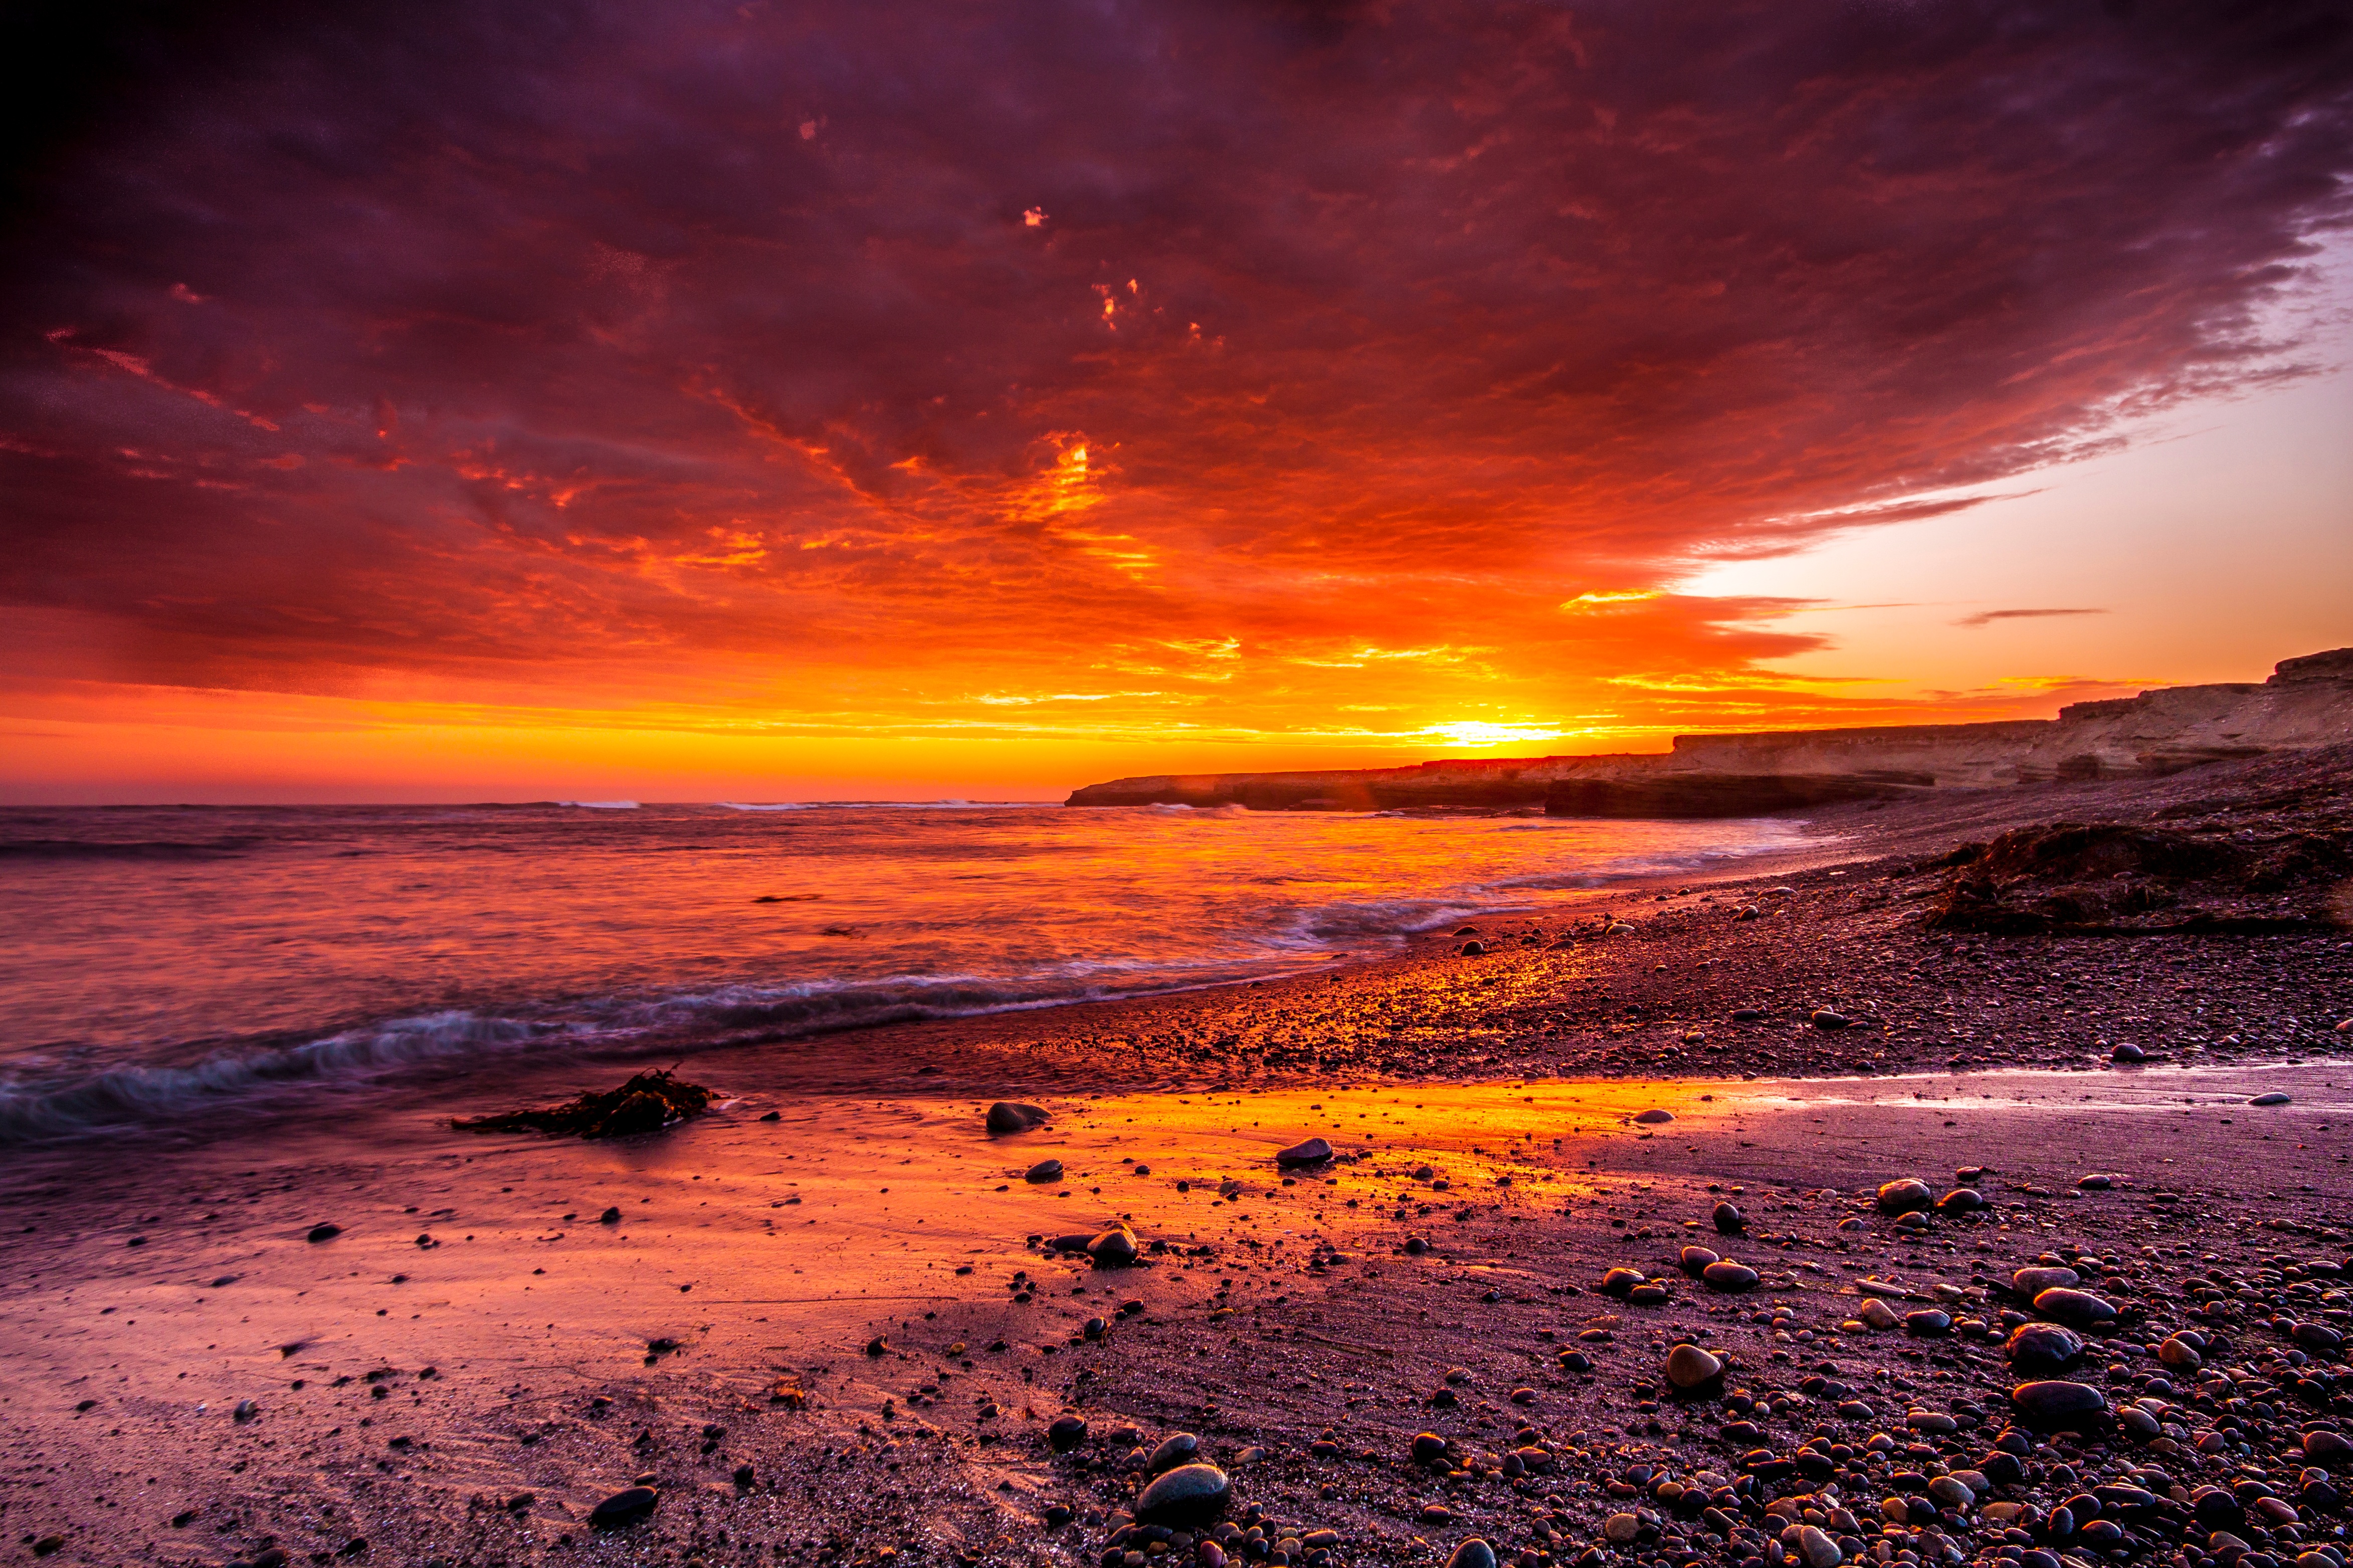
beach, sea, coast, ocean, horizon, cloud, sky, sun, sunrise, sunset, sunlight, morning, shore, wave, dawn, dusk, evening, fiery sky, afterglow, wind wave, red sky at morning